Gender neutrality in Portuguese

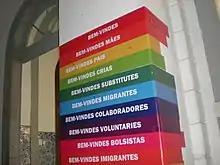
Use of gender-neutral words at Federal University of Rio de Janeiro

Gender-neutral language in Portuguese is a recent strand of demands for greater gender equality and social inclusion between men, women and non-binary individuals. It can be divided into inclusive or non-sexist language, and non-binary or neuter language or neolanguage. Inclusive language aims to use existing words to include all genders, while neuter language uses new or modified words to accomplish this.